Bhoomi (2021 film)

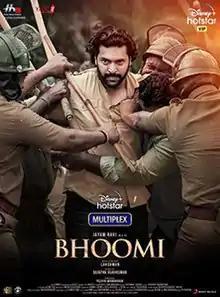
Official release poster

Bhoomi is a 2021 Indian Tamil-language action drama film, written and directed by Lakshman. This film is produced by Ravi Mohan's mother-in-law Sujatha Vijayakumar under the production banner Home Movie Makers. The film stars Ravi Mohan and Nidhhi Agerwal, with Ronit Roy and Sathish in supporting roles. It is set on the backdrop based on agriculture. The soundtrack and background score was composed by D. Imman. This marks the 25th film for Ravi.